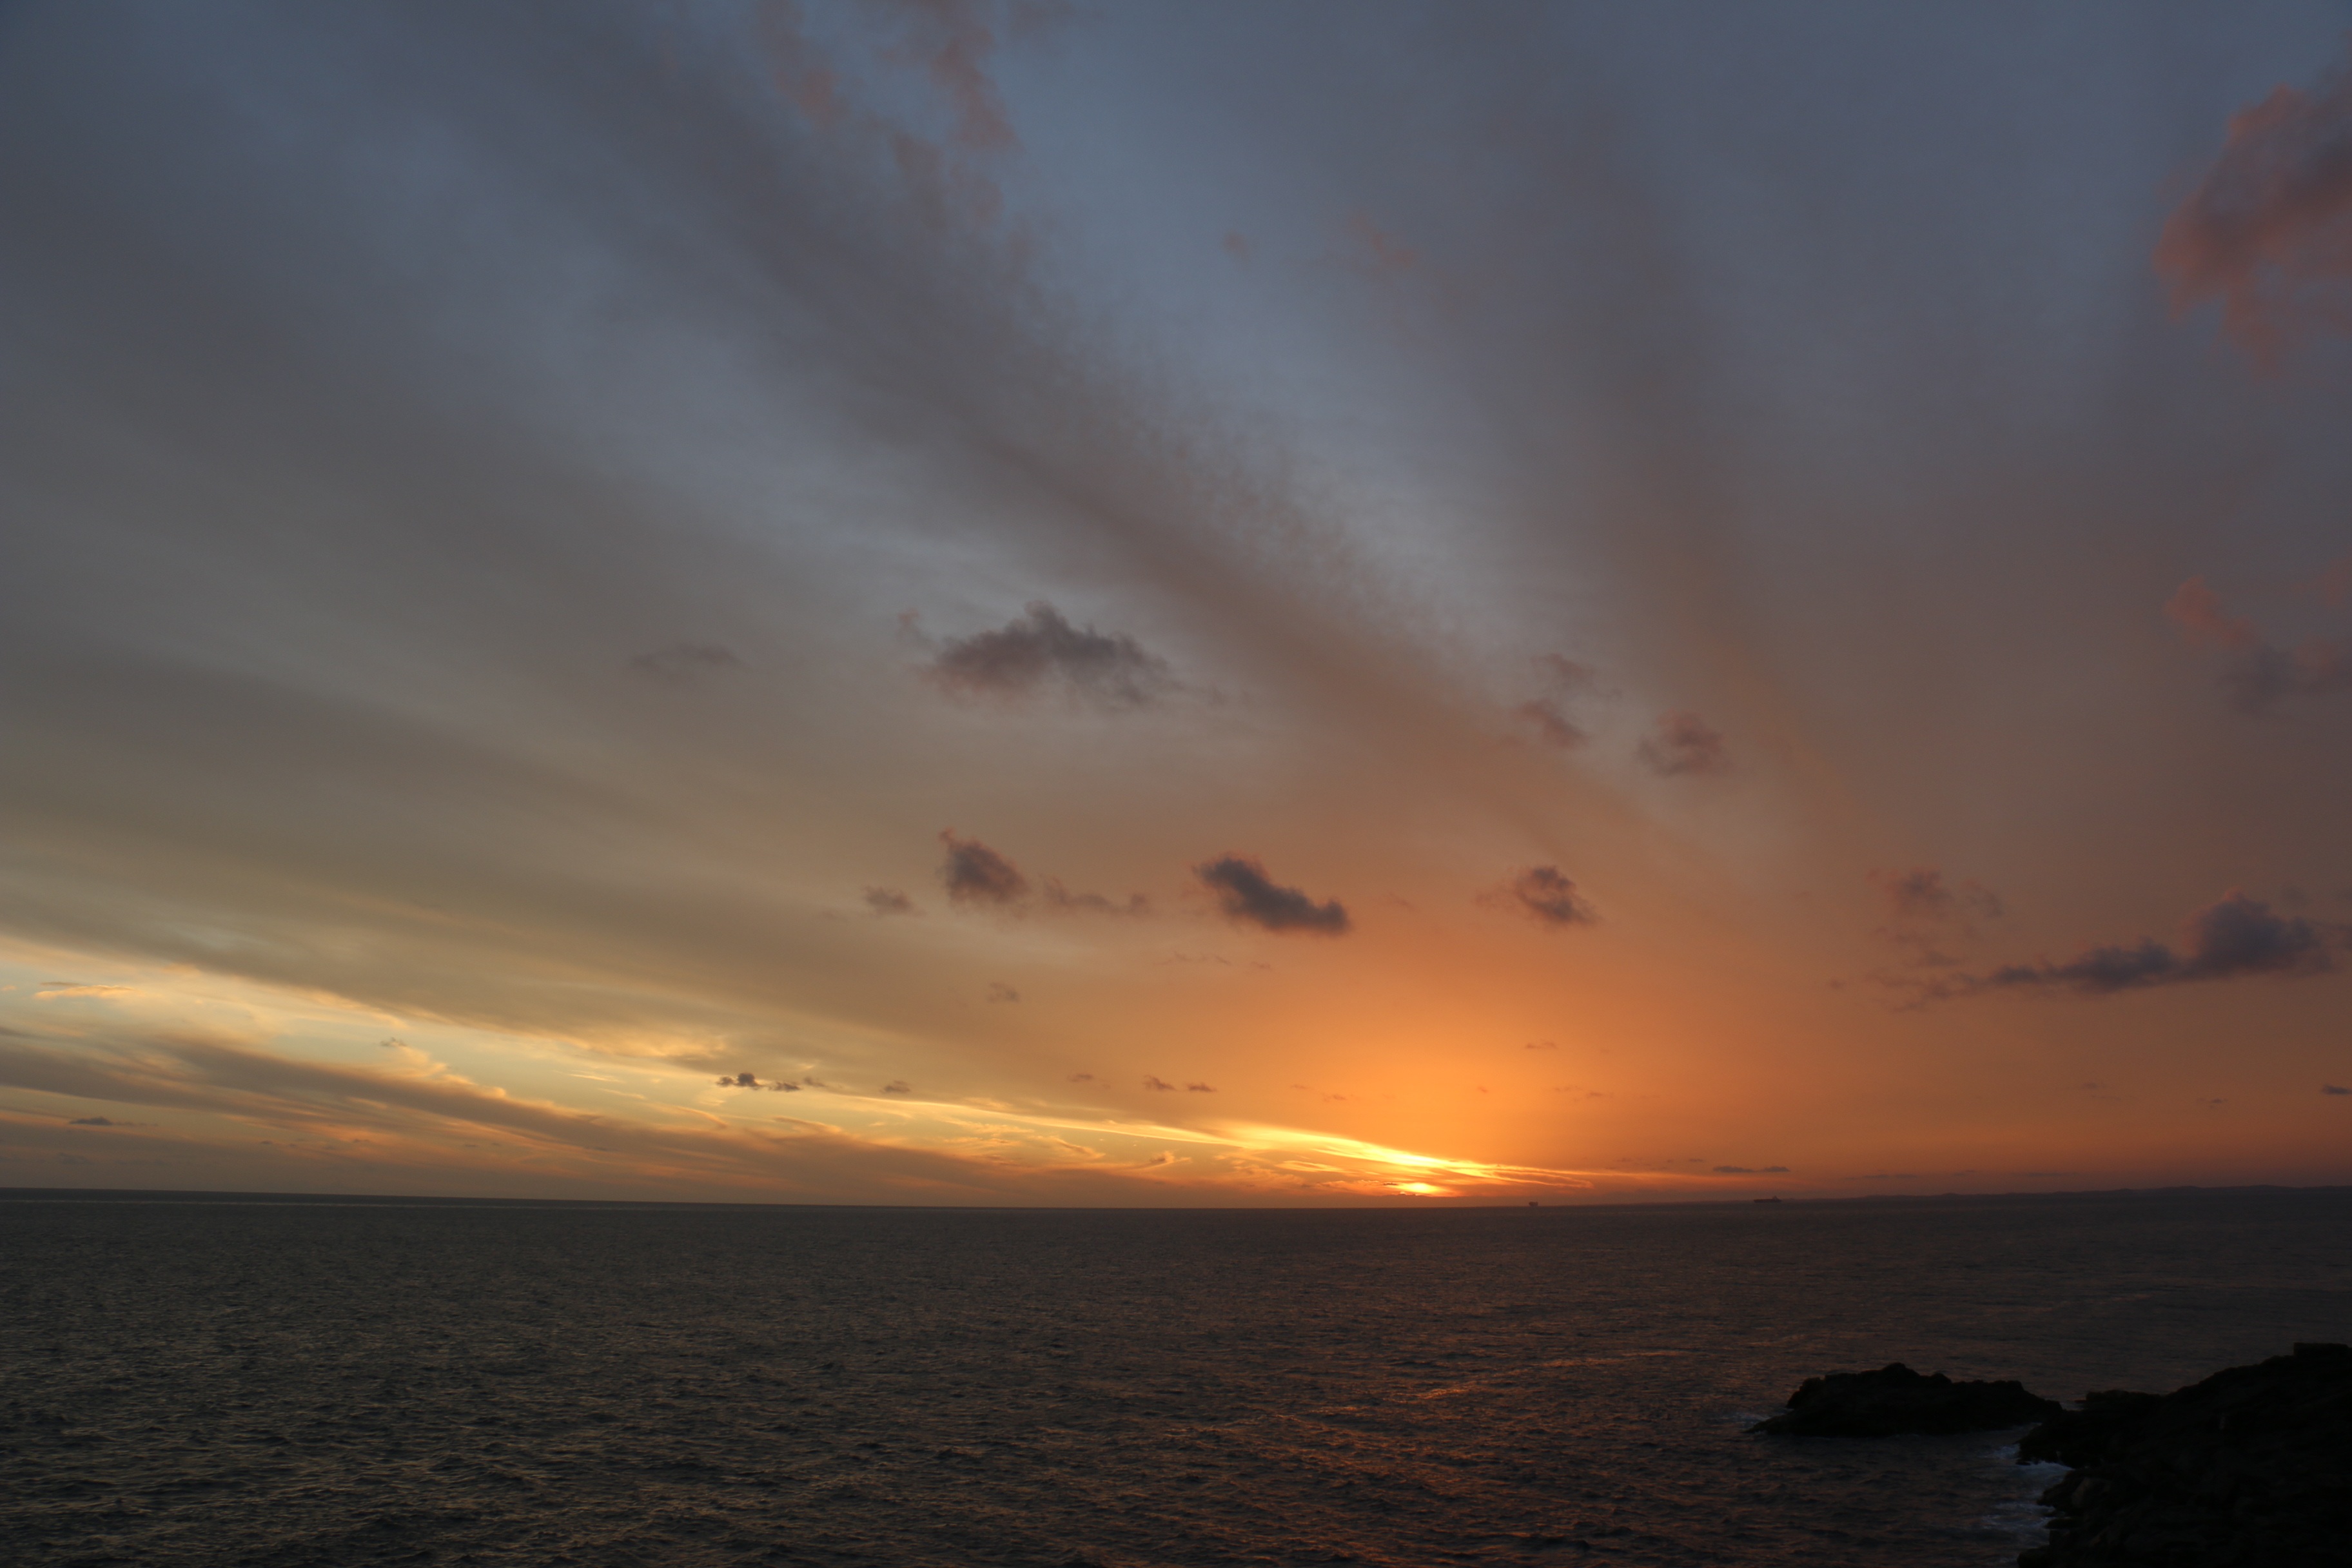
beach, sea, water, ocean, horizon, cloud, sky, sun, sunrise, sunset, morning, wave, dawn, atmosphere, dusk, evening, cumulus, calm, ceu, afterglow, phenomenon, wind wave, red sky at morning, salvador ba